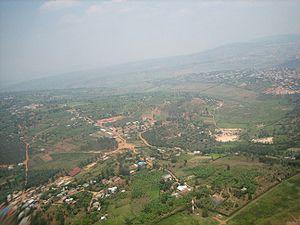
La géographie de l'Afrique comprend 61 entités politiques, dont 54 États souverains depuis 2011, et ses 30 368 609 km² couvrent 20,3 % des terres émergées. Il s'agit du deuxième plus grand continent après l'Asie, en surface et en population. Elle est reliée à cette dernière à son extrémité nord-est par l'isthme de Suez, aujourd'hui traversé par le canal du même nom. Ses points extrêmes sont distants d'environ 8 000 km du nord au sud et de 7 400 km d'est en ouest. Le littoral mesure environ 26 000 km.